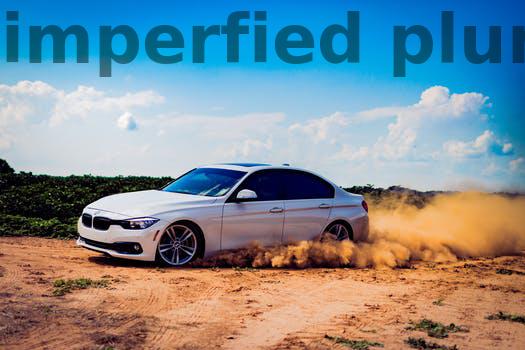
Label: Watermark